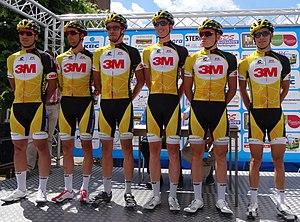
Reportage photographique réalisé le mercredi 25 juin à l'occasion du départ et de l'arrivée de l'Internationale Wielertrofee Jong Maar Moedig 2014 à Oetingen (Gooik), Belgique.
La 30ᵉ édition de l'Internationale Wielertrofee Jong Maar Moedig a eu lieu le 25 juin 2014, le même jour que Halle-Ingooigem. La course fait partie du calendrier UCI Europe Tour 2014 en catégorie 1.2. Sur un circuit constitué de plusieurs boucles autour d'Oetingen, Gijs Van Hoecke a terminé le parcours de 170 km en 4 h 5 min 31 s. Il est suivi deux secondes plus tard par Loïc Vliegen, arrivé également second trois jours plus tôt à la Flèche ardennaise, et trente-deux secondes plus tard par Jelle Wallays. C'est la troisième année de suite qu'un coureur de Topsport Vlaanderen-Baloise remporte la course, et la deuxième année de suite que l'équipe place deux de ses coureurs sur le podium. Gijs Van Hoecke remporte également le prix du meilleur grimpeur. Sur les 173 coureurs qui ont pris le départ, seuls 86 franchissent la ligne d'arrivée.